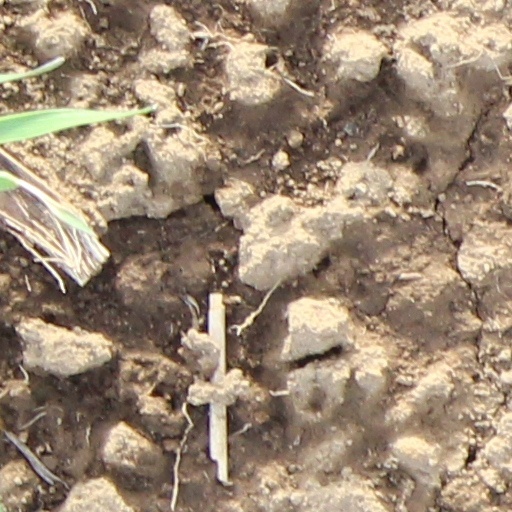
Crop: wheat